Waters House (Sevierville, Tennessee)

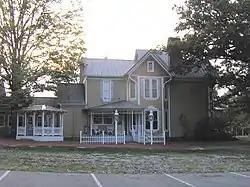

The Waters House, at 217 Cedar St. in Sevierville, Tennessee, was built around 1895. It was listed on the National Register of Historic Places in 1975.